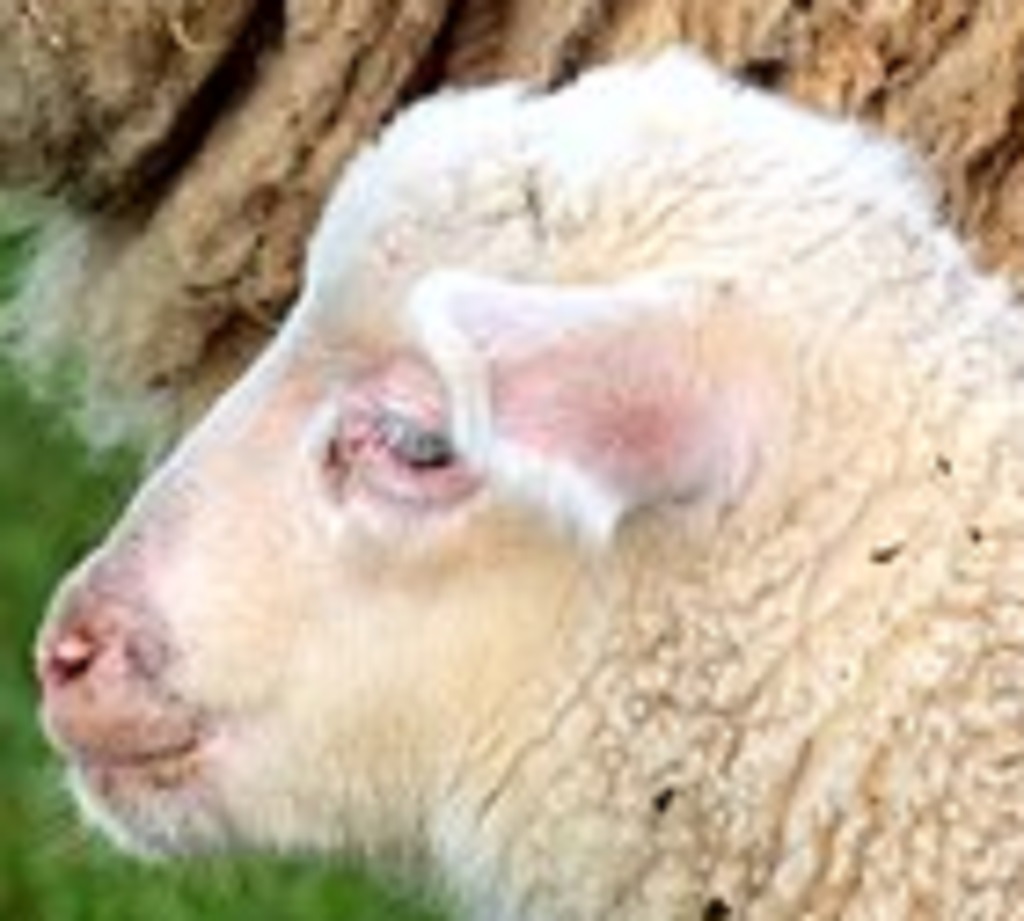
Label: no pain